Show hunter

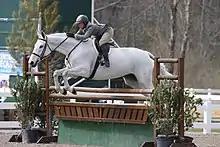
Typical turn-out for a show hunter and its rider

Show hunters are well groomed for show, clean with a shiny coat. The horse is to be bathed before the competition, with special attention paid to white markings. Depending on the level of show, show hunters may need to have their manes and forelocks braided or plaited. Horses are to be braided on the right side of the neck for hunters, using yarn or thread that matches the color of the mane. Braids are to be small, neat, and tight. Lower level shows do not require braiding, however higher rated shows frown upon unbraided horses and might penalize for informality. Hunters sometimes are exhibited with a braided tail as well. The horses' hooves are usually polished before they enter the show ring.